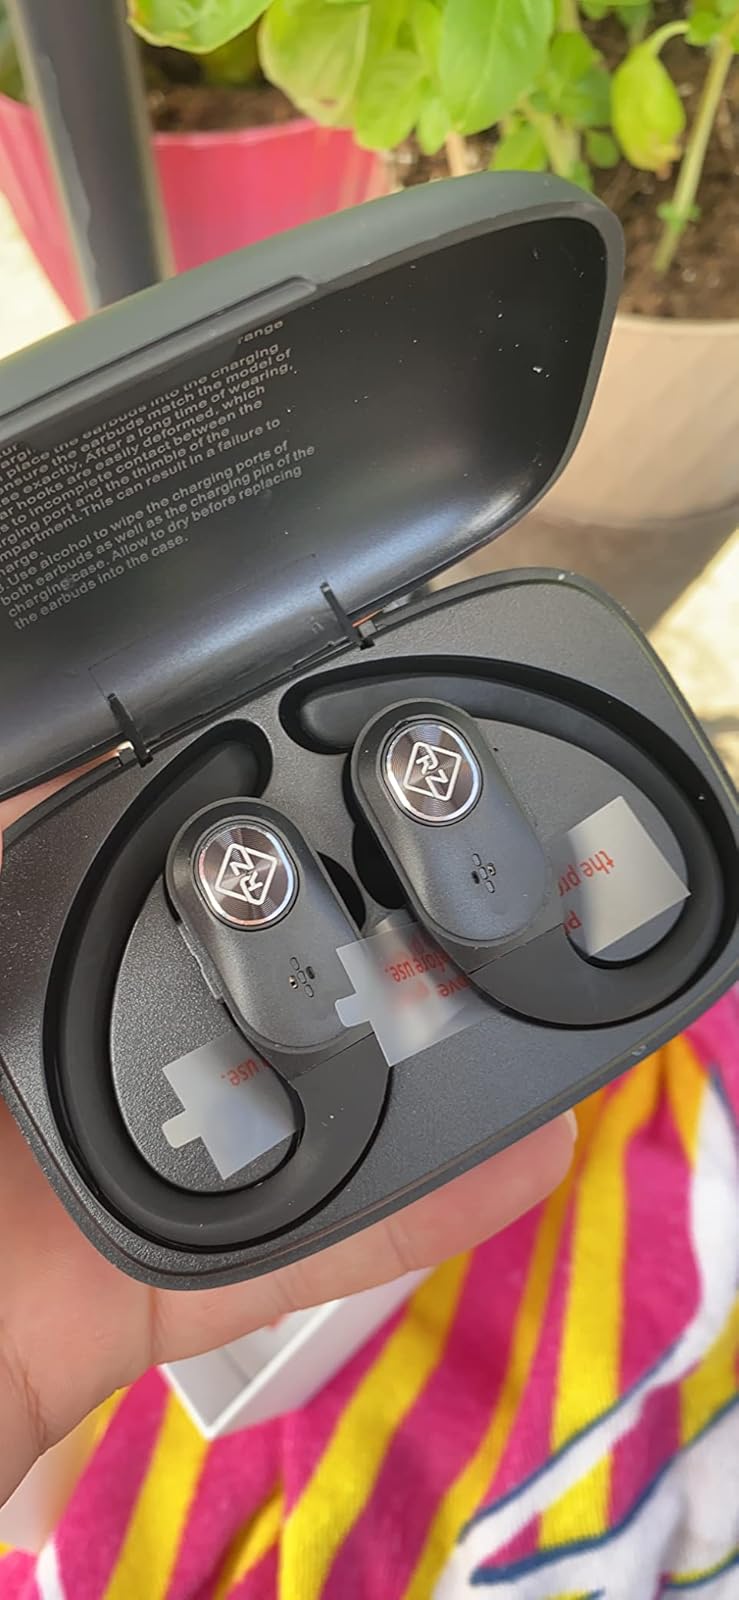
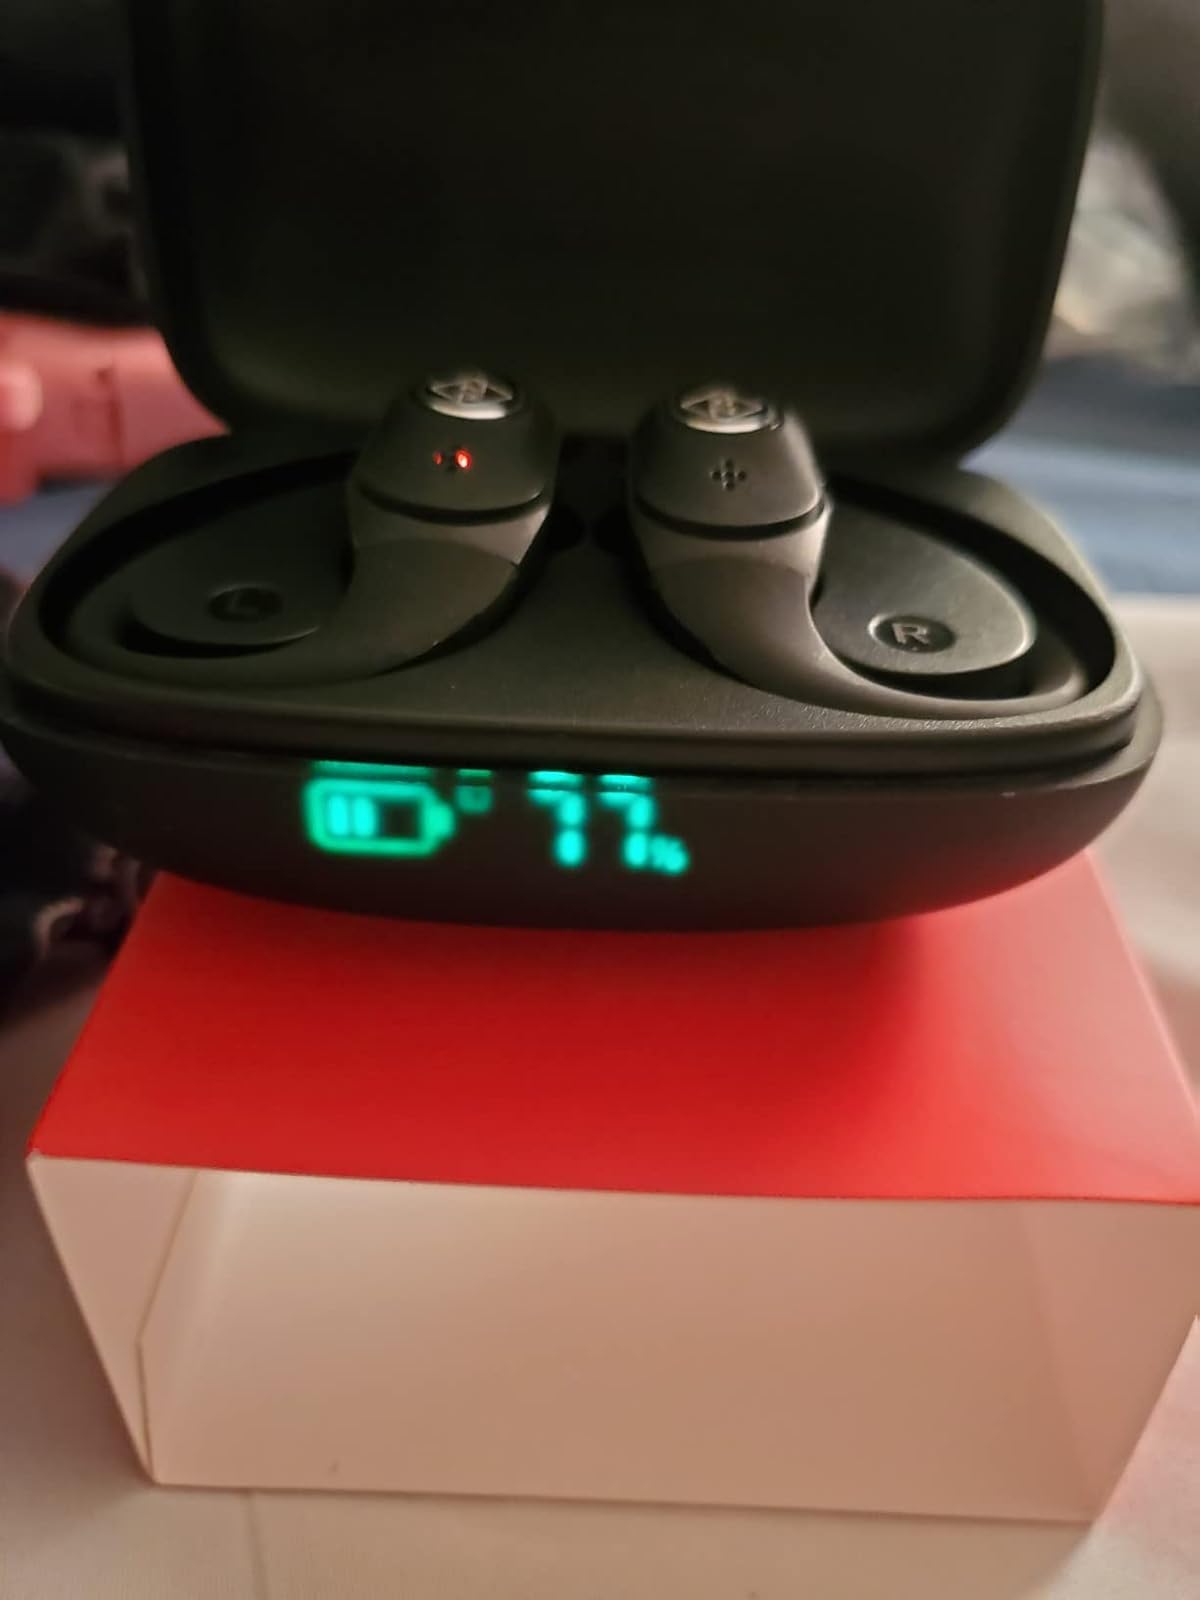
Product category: earbuds
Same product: yes